Turkish literature

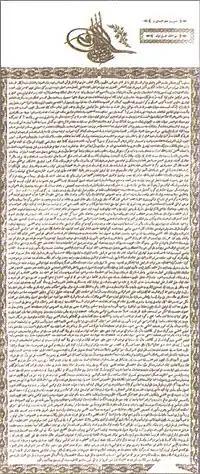
Edict of Gülhane was an 1839 proclamation by Ottoman sultan Abdülmecid I that launched the Tanzimât period of reforms and reorganization in the Ottoman Empire.

By the early 19th century, the Ottoman Empire had become moribund. Attempts to right this situation had begun during the reign of Sultan Selim III, from 1789 to 1807, but were continuously thwarted by the powerful Janissary corps. As a result, only after Sultan Mahmud II had abolished the Janissary corps in 1826 was the way paved for truly effective reforms (Ottoman Turkish: تنظيمات "tanzîmât").